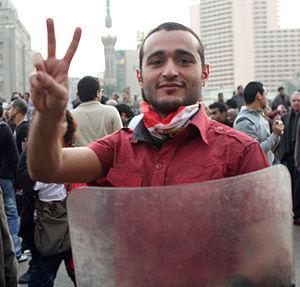
Ahmed Douma, né le 10 septembre 1985 dans le gouvernorat de Beheira, est un militant et blogueur égyptien, considéré comme une « icône » de la révolution égyptienne de 2011. Il participe à la création de plusieurs mouvements d'opposition. Plusieurs sources relèvent qu'il est arrêté sous tous les gouvernements successifs dans la période récente. Il est condamné en février 2015 à la prison à perpétuité.